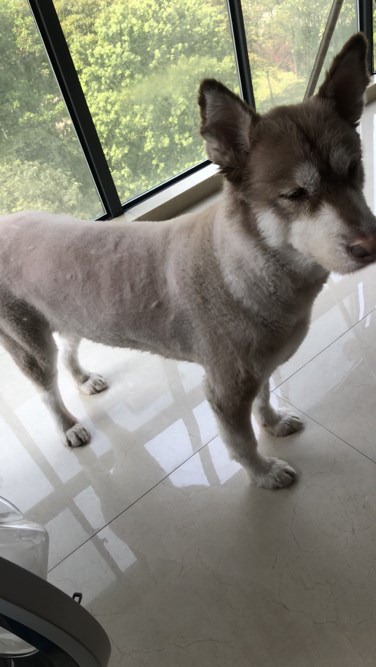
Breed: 1324-n000004-malamute